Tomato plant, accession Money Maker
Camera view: vertical (180 deg); turntable rotation: 90 degrees
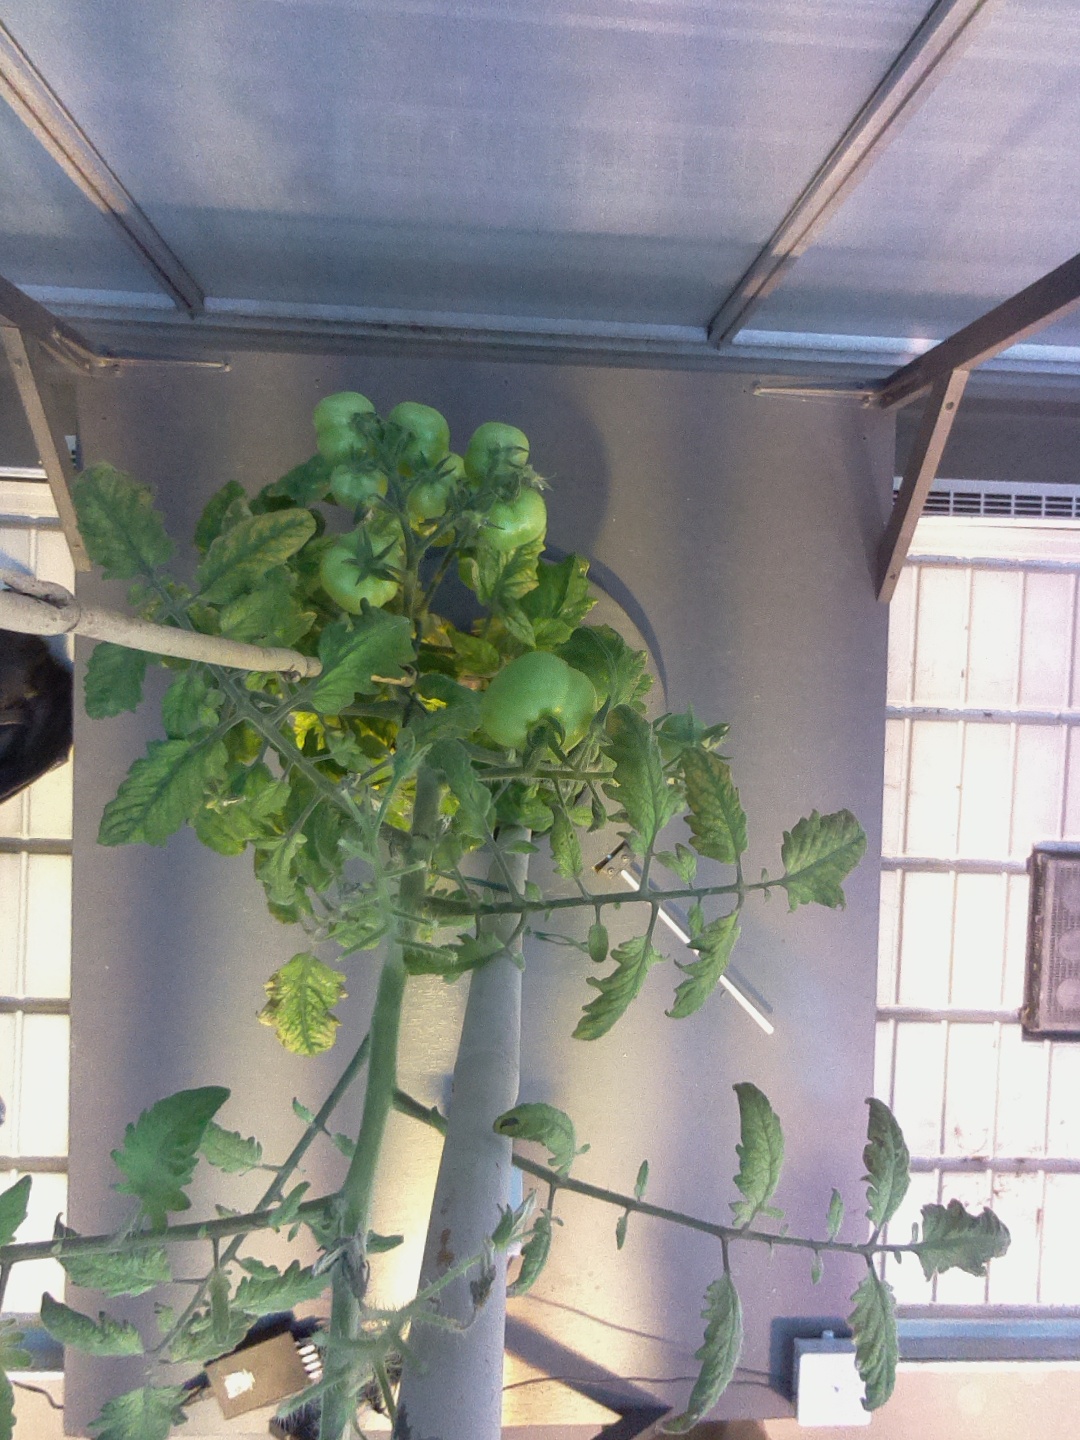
BBCH growth stage 76: 60%-70% of final fruit size